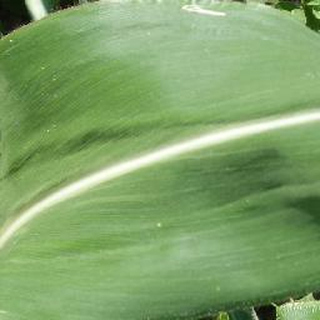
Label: healthy_corn